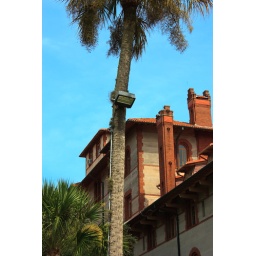
A palm tree acts as a lamp post in St. Augustine.